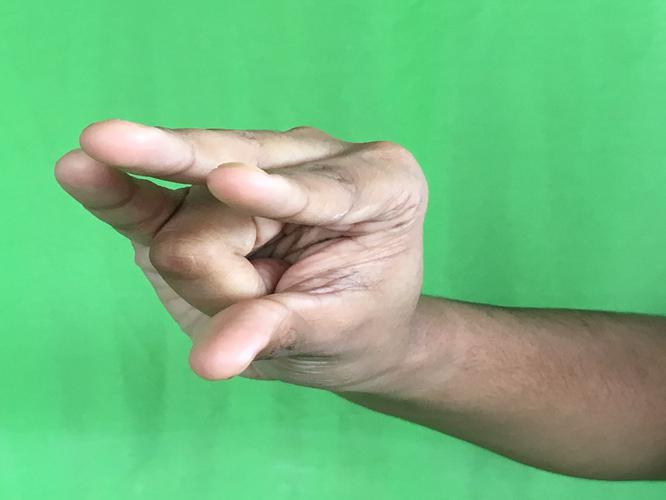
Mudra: Kangulam
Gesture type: single_hand